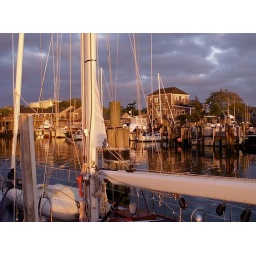
It rained most of the night, but in the morning the clouds began to break sending a golden glow over the harbor.